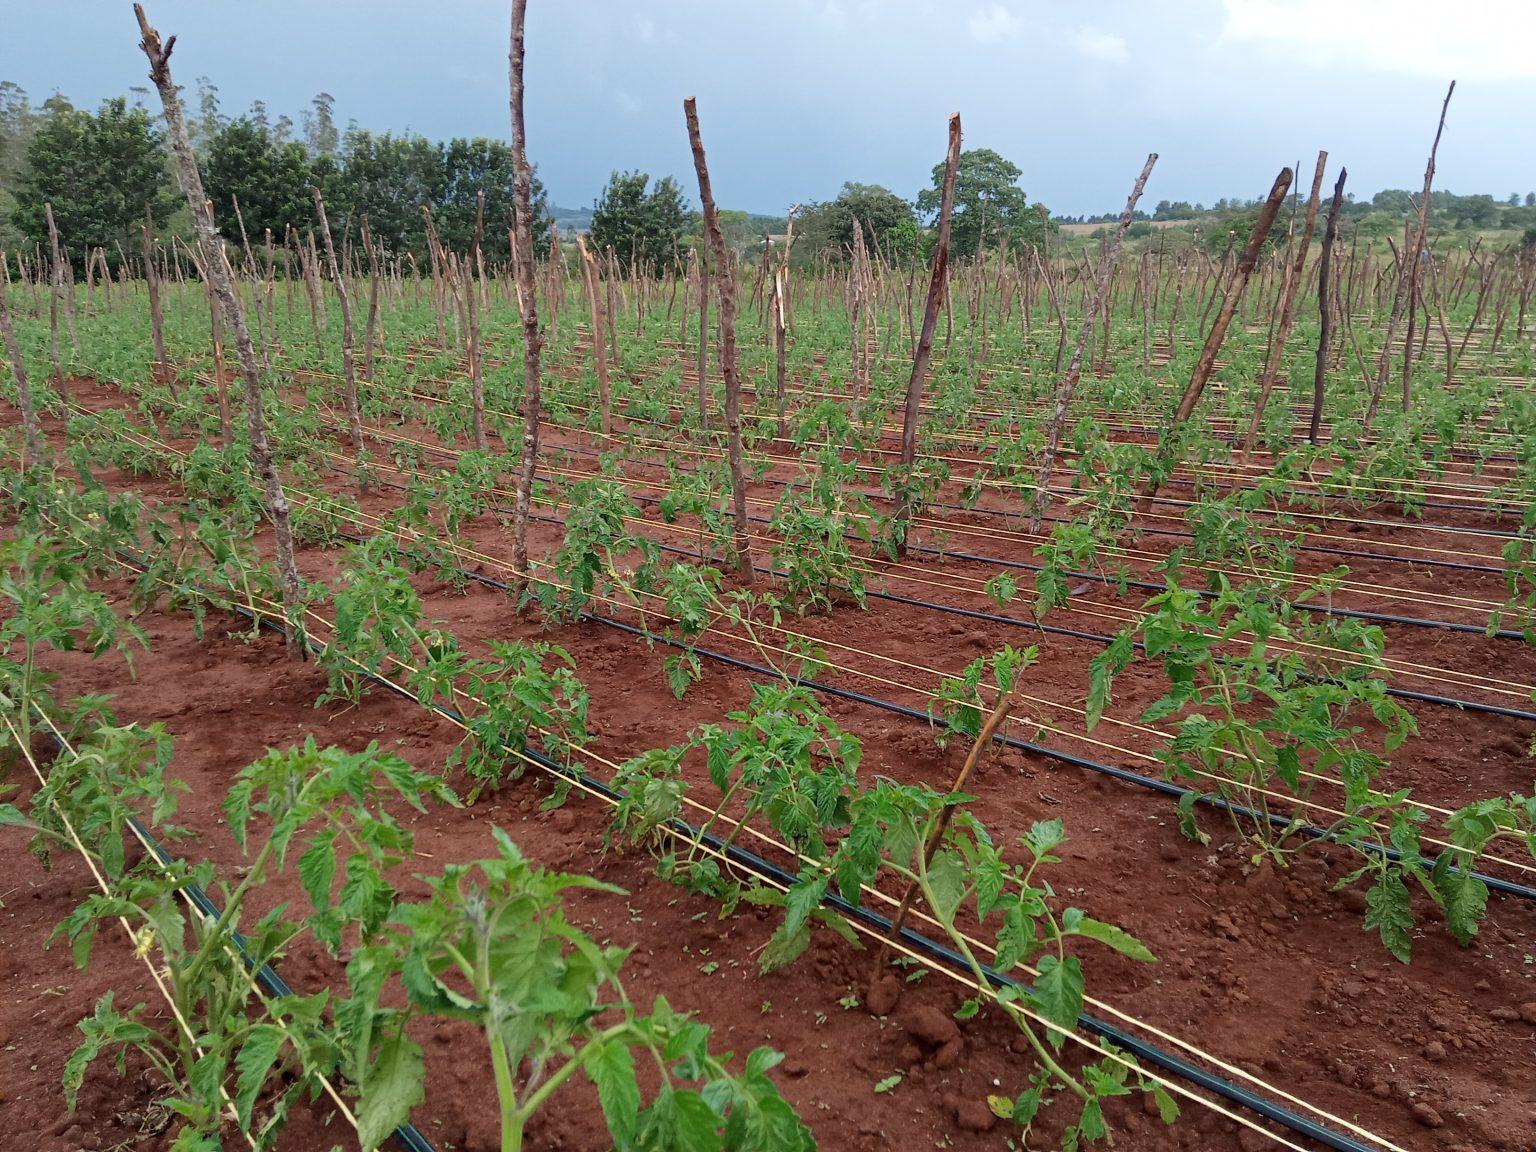
Miche ya zao la biashara la nyanya likiwa limepandwa kwa mstari katika shamba, linalomwagiliwa kwa mfumo wa mabomba meusi kwa ajili ya uzalishaji bora wa zao hilo.